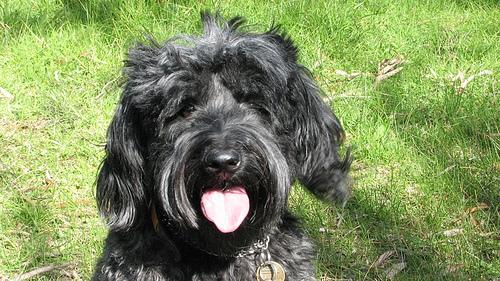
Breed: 203-n000021-Tibetan_terrier